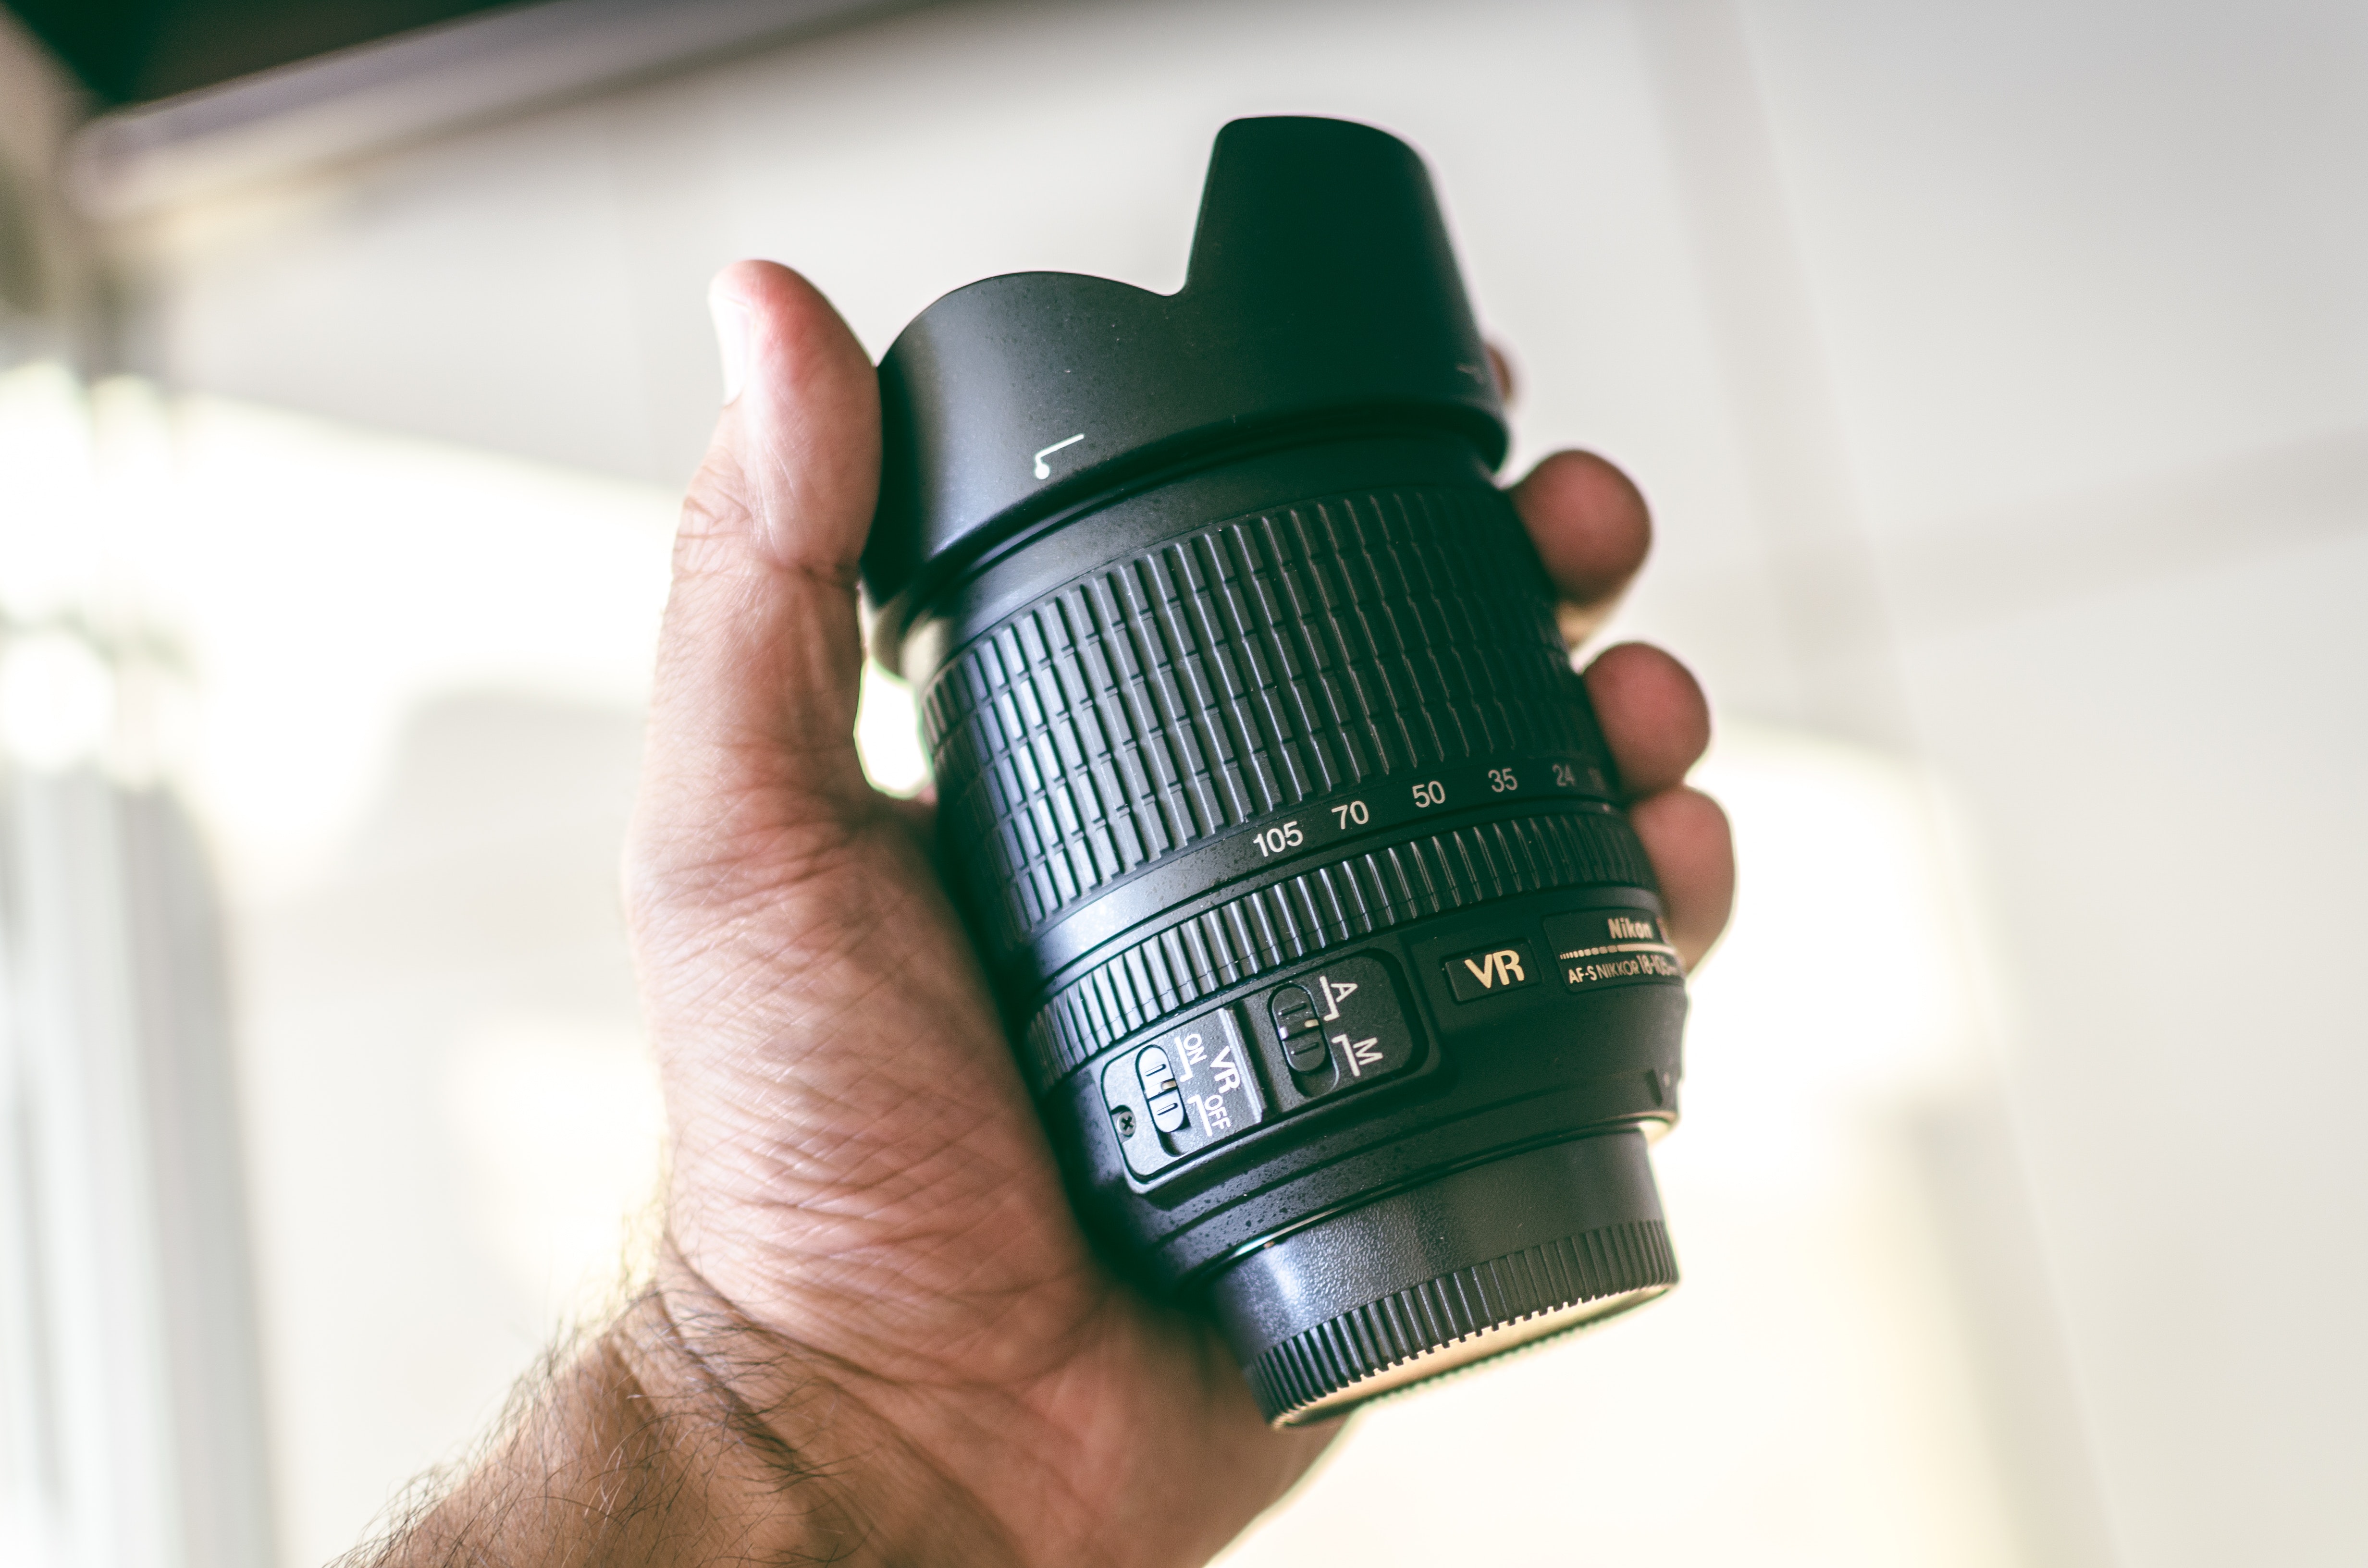
green, lens, camera lens, camera accessory, cameras optics, hand, photography, room, optical instrument